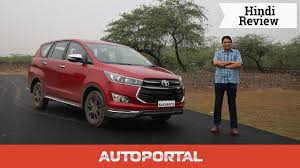
Label: noambulance